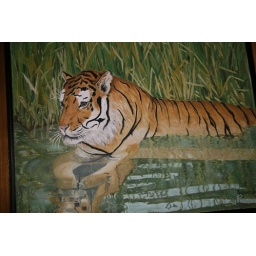
My tiger in the water